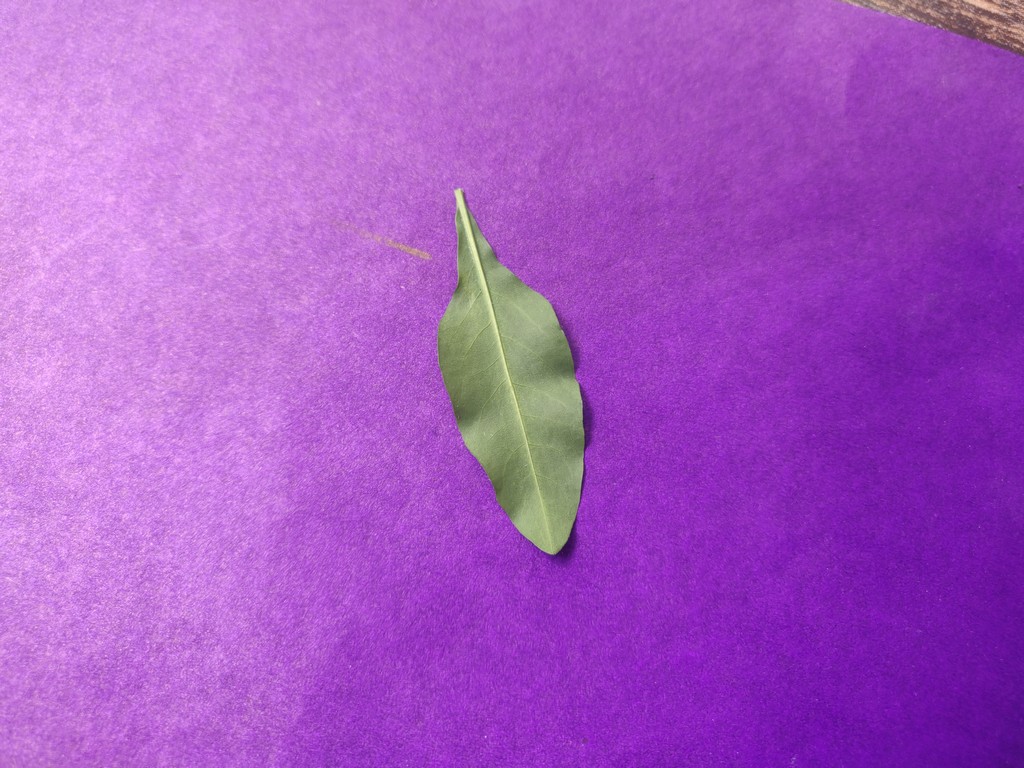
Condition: Healthy
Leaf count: single
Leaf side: back